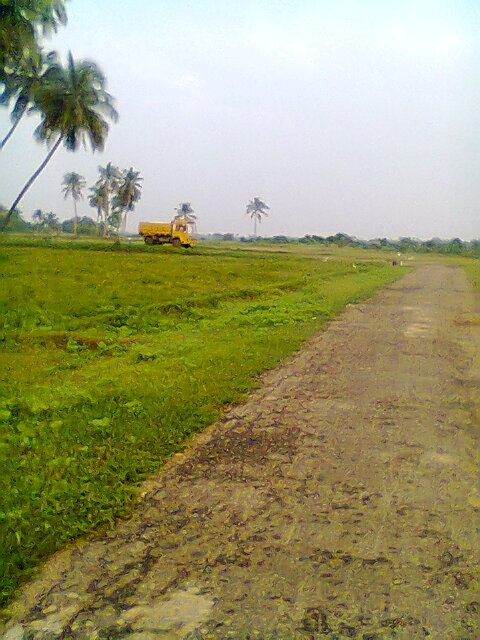
nojkkkkkkkkkkkkkkkkkkk